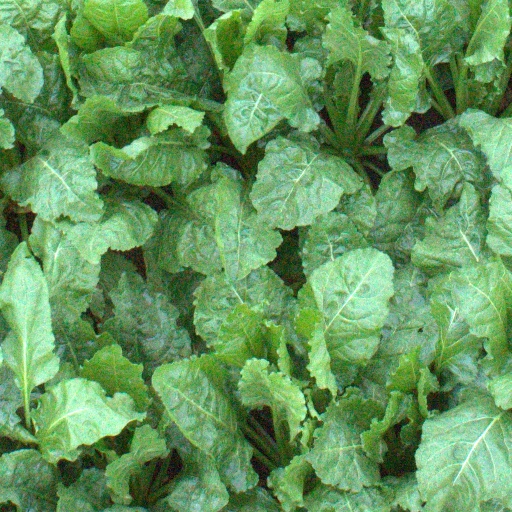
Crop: sugar beet